Jamal Mohamed

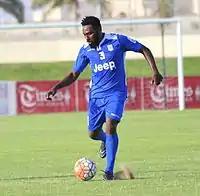
Jamal Mohamed - 2015–16 Oman Professional League Cup

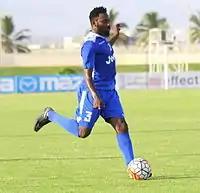
Jamal Mohamed - 2015–16 Oman Professional League Cup

On 20 January 2015, he moved back to Oman where in Salalah he was welcomed by thousands of fans of his former club, Al-Nasr S.C.S.C. On 22 January 2015, he signed a six-month contract with his former club, Al-Nasr S.C.S.C. He made his 2014-15 Oman Professional League debut on 4 February 2015 in a 1–1 draw against Al-Khabourah SC. He made 15 appearances in the 2014–15 Oman Professional League and helped his club to secure the 4th position thus earning them a spot in the 2015–16 GCC Champions League. He also made 4 appearances in the 2014–15 Sultan Qaboos Cup and helped his club to reach the semi-finals of the competition where he side lost 2–1 on aggregate to eventual winners of the tournament and also the 2014–15 Oman Professional League, Al-Oruba SC.